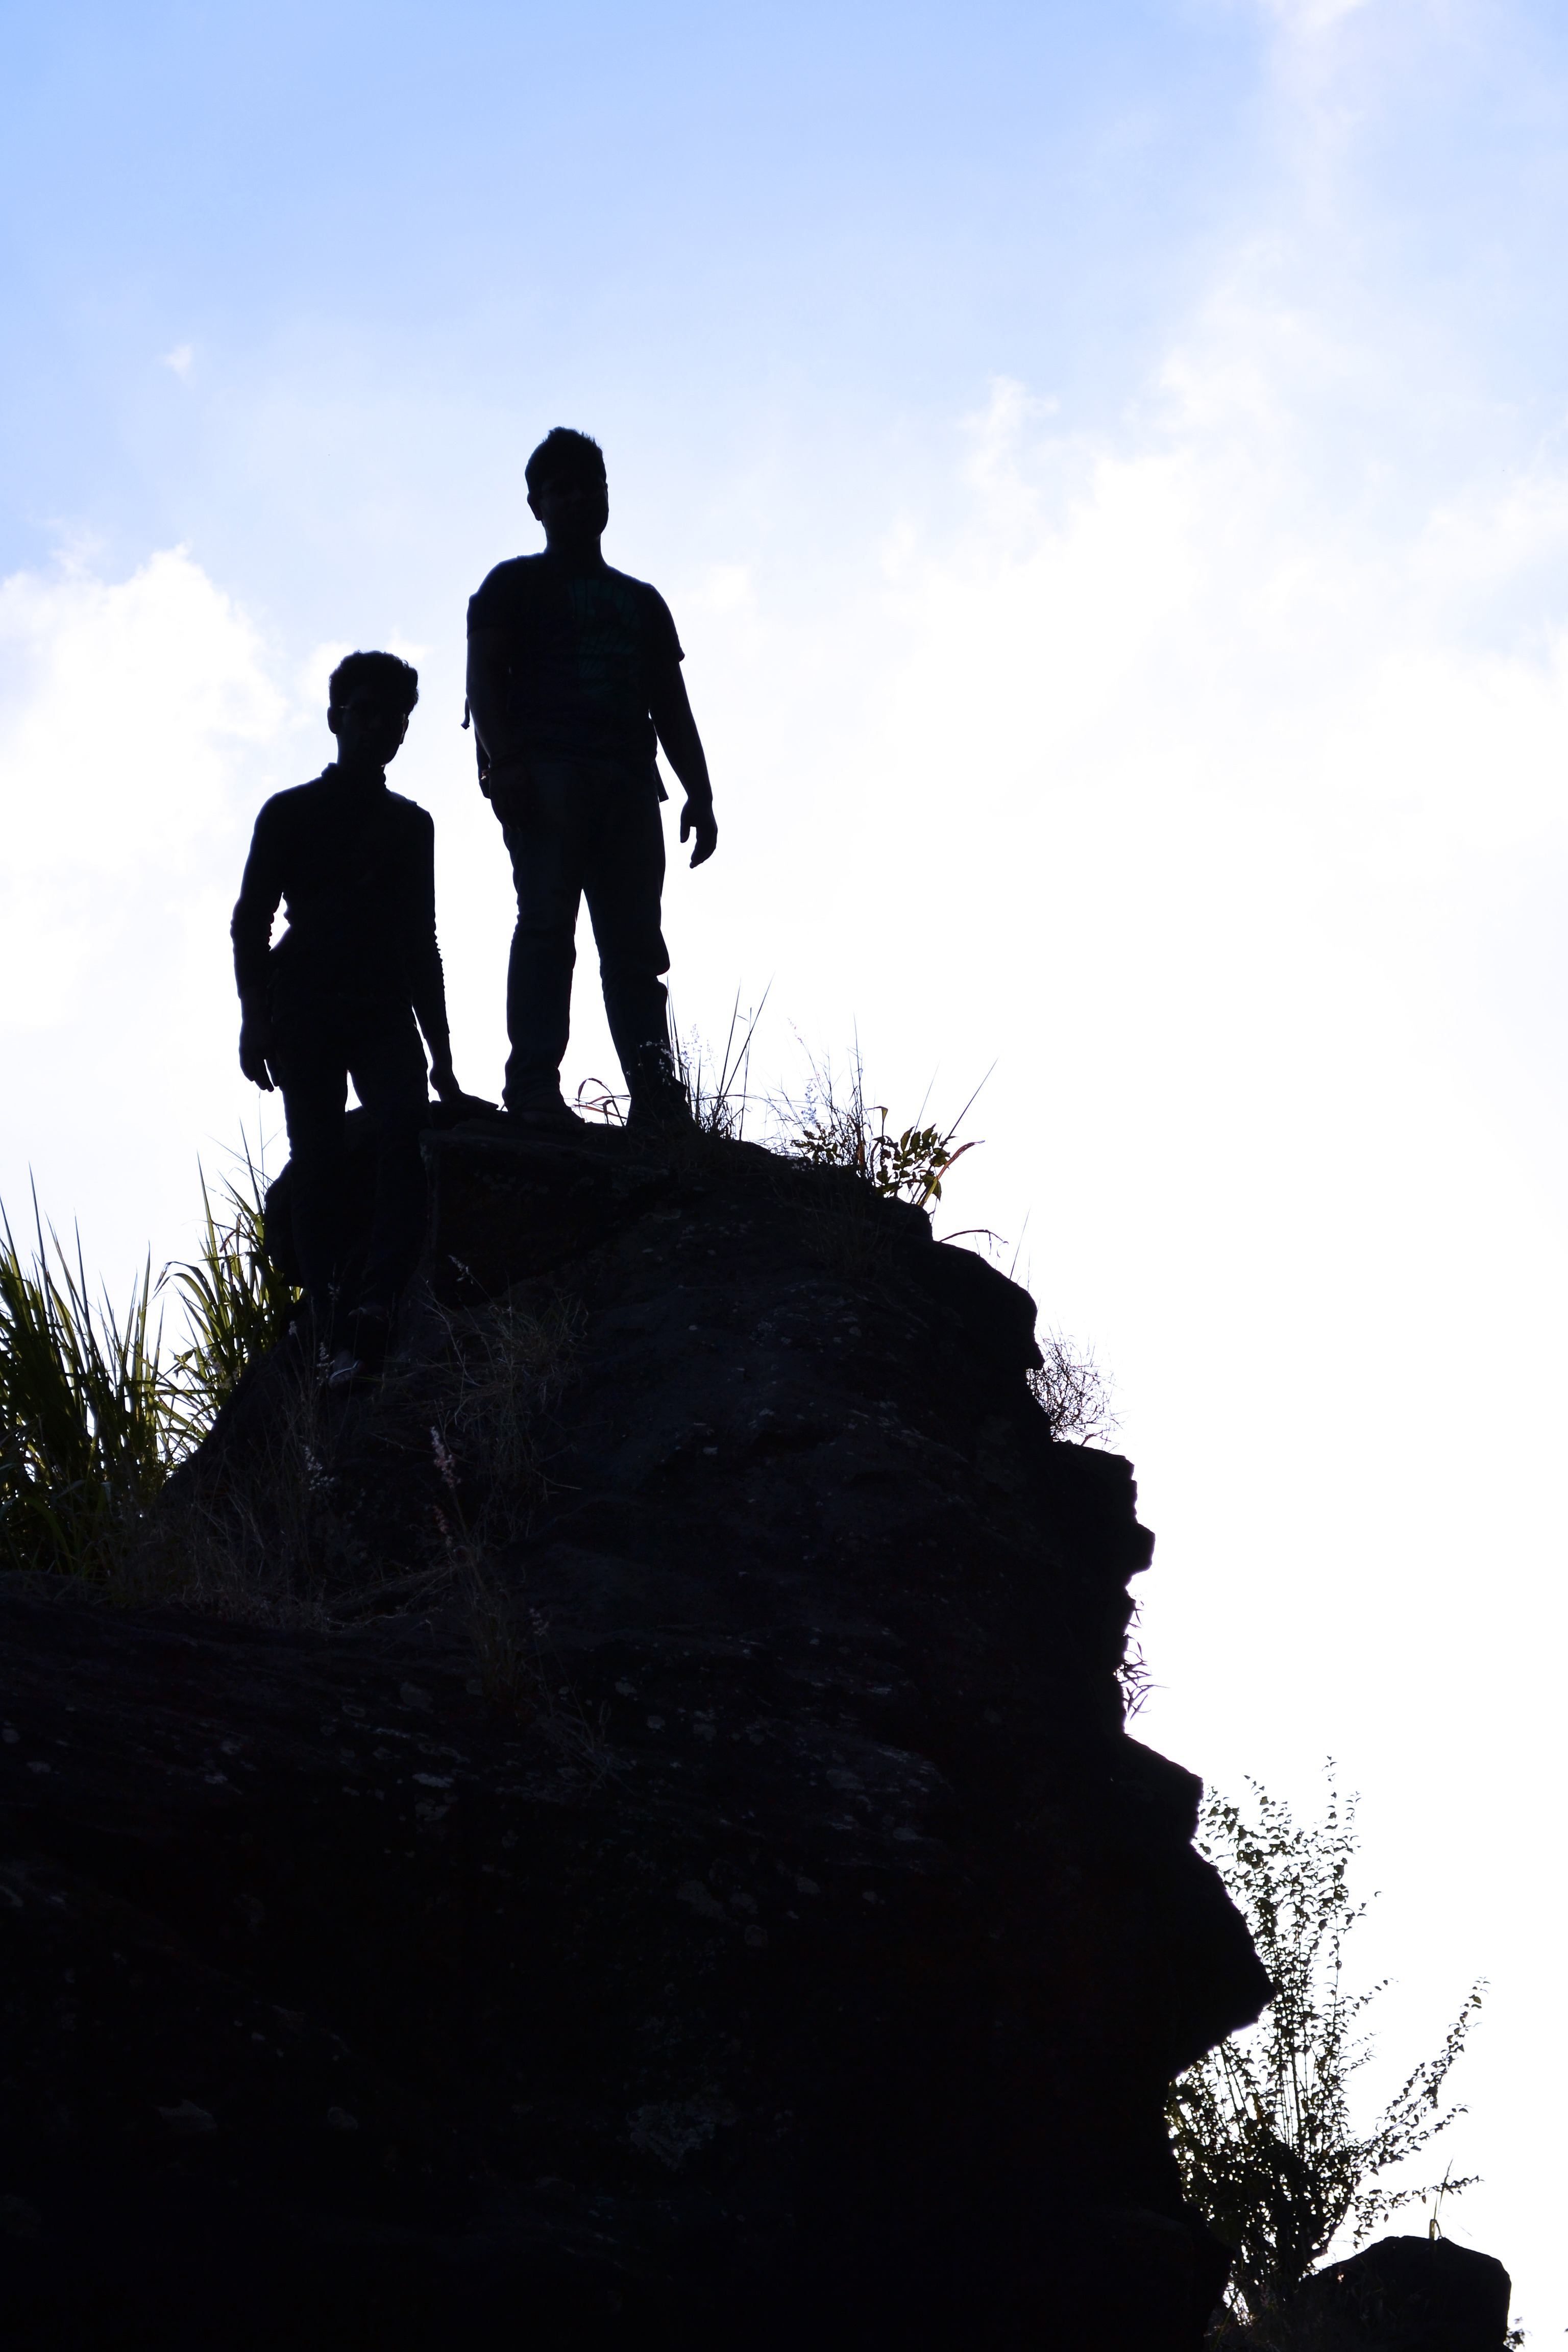
rock, silhouette, mountain, people, sky, monument, statue, blue sky, boys, photograph, tall, image, sri lanka, ceylon, mawanella, kadugannawa